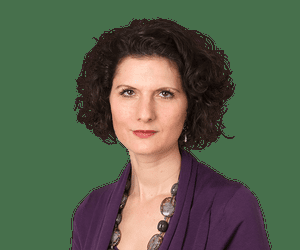
Gender: women